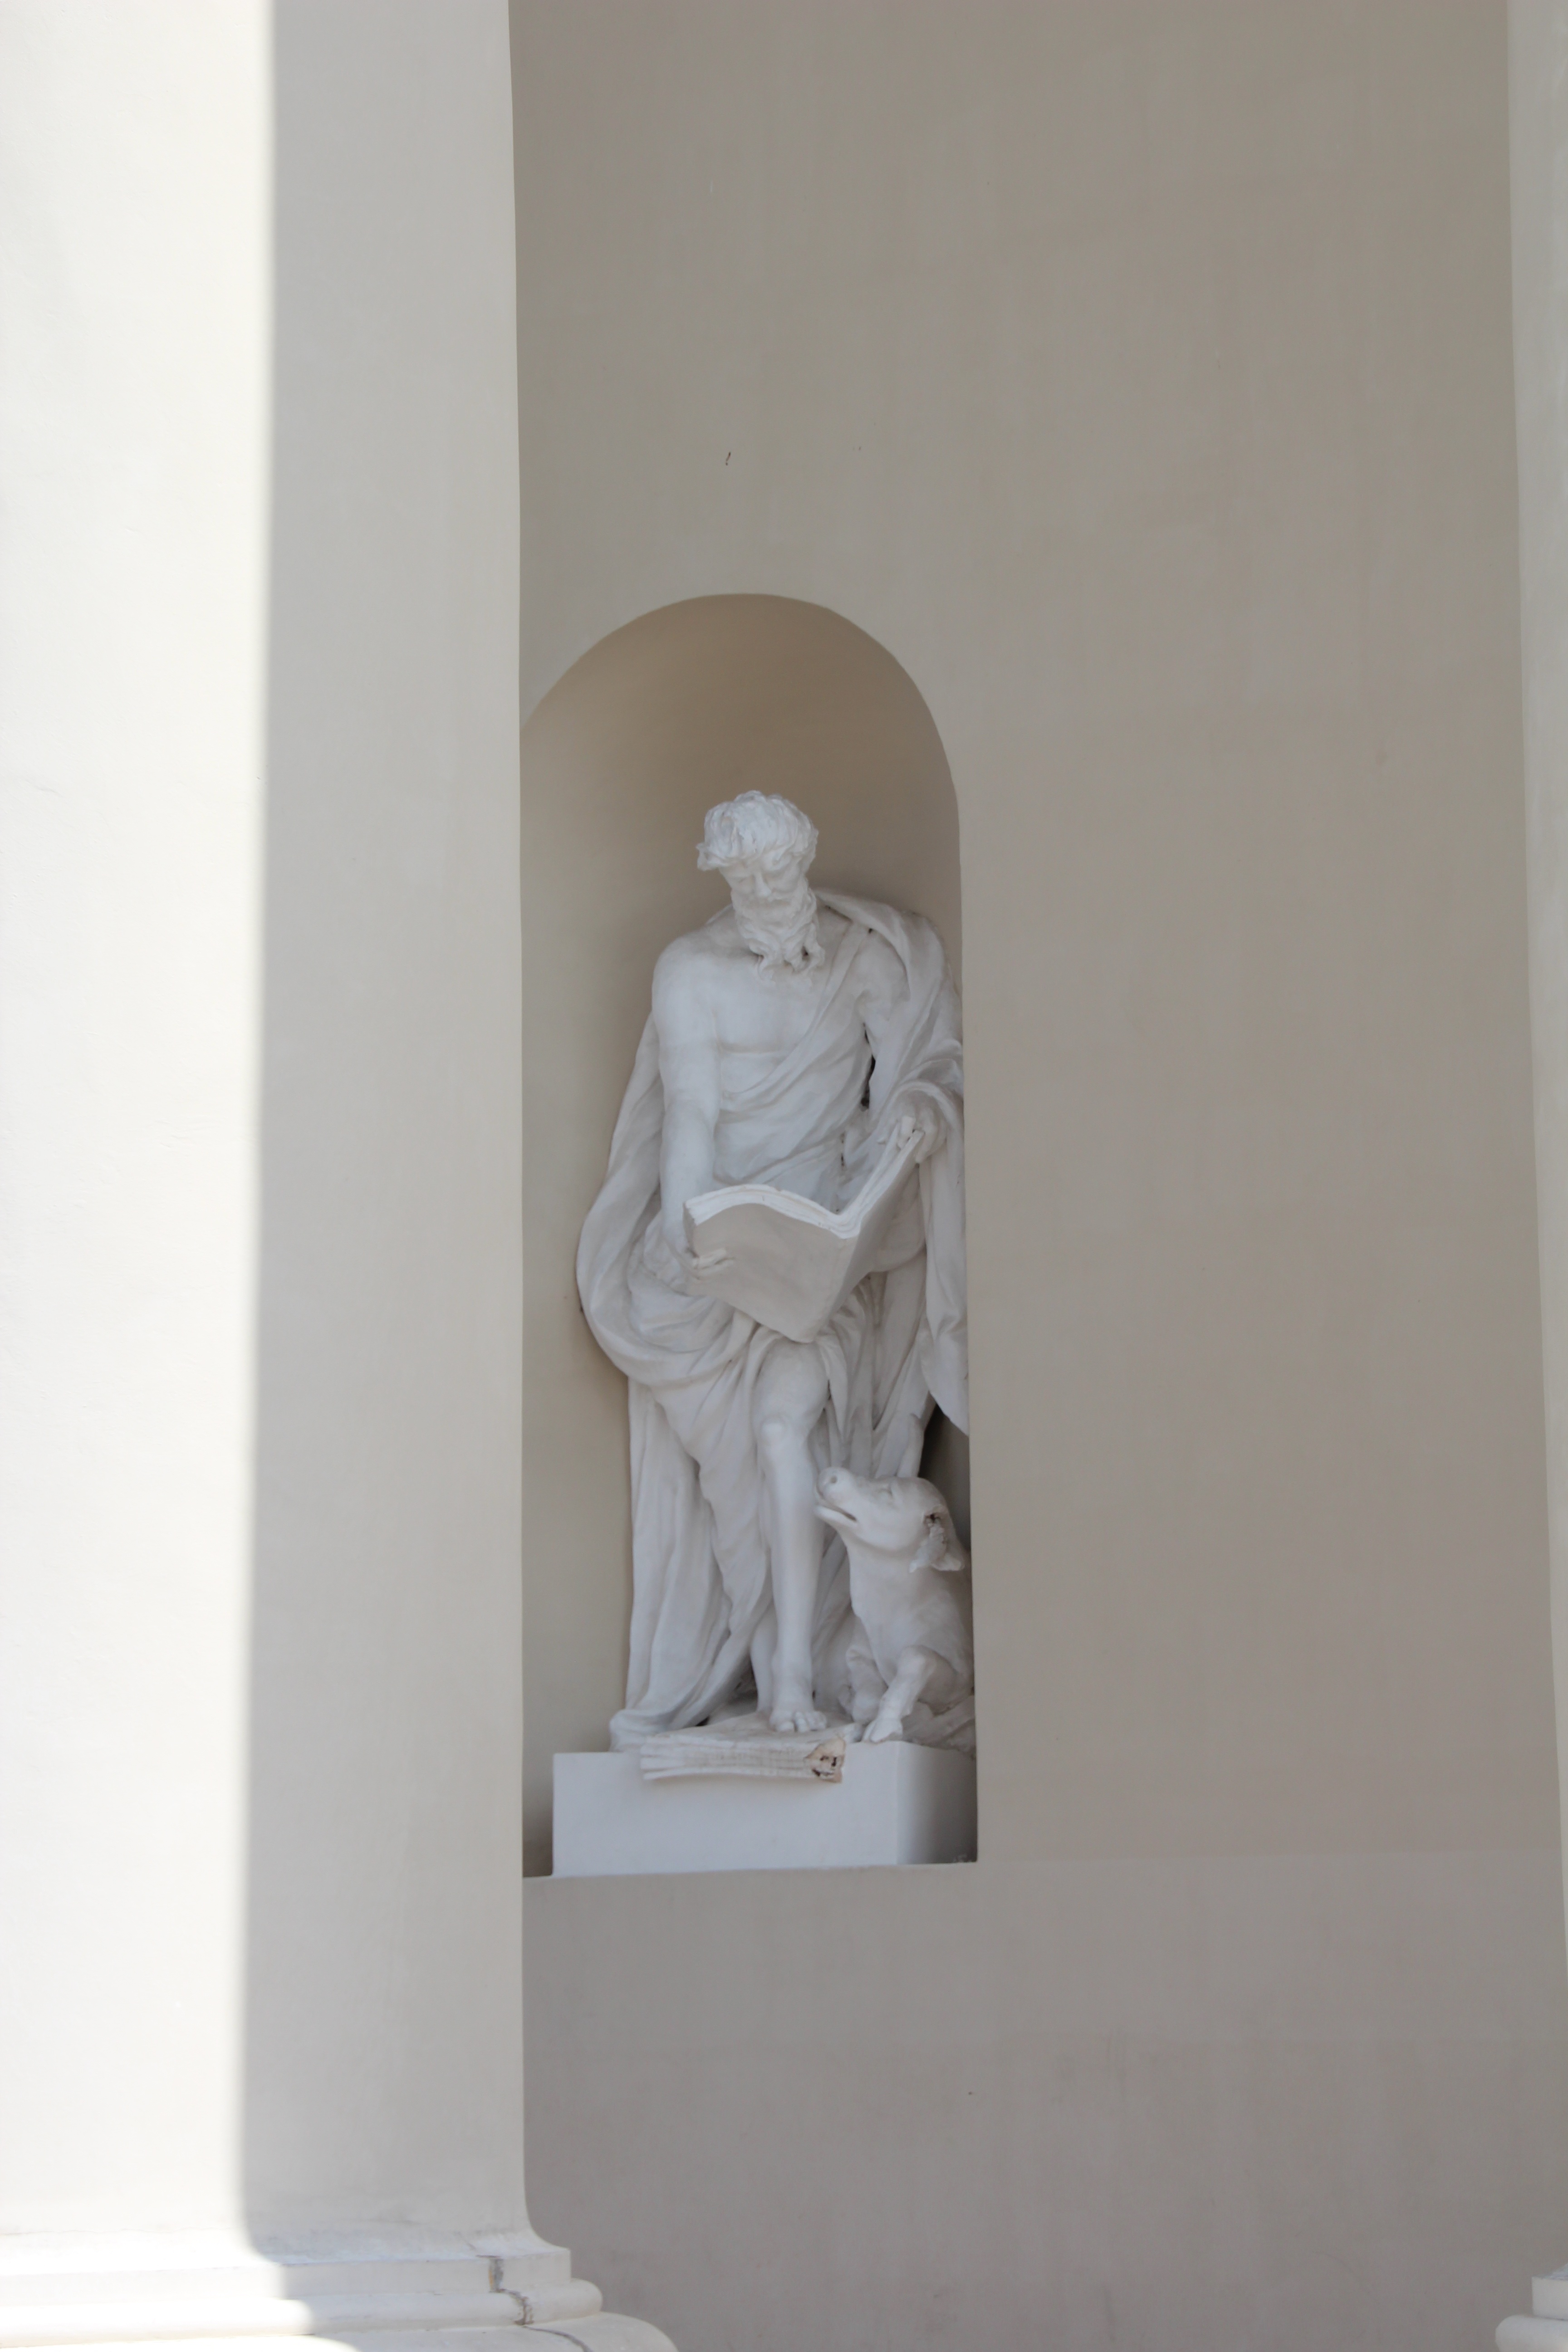
white, monument, statue, church, cathedral, sculpture, art, carving, relief, lithuania, vilnius, archbishop, baltic states